Saatse Boot

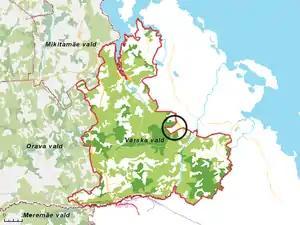
Former Värska Parish, with the Saatse Boot marked by the circle on the northeastern border. The road crossing through Russia is marked in yellow.

The Saatse Boot is a boot-shaped area of Russian territory of that extends through the road number 178 between the Estonian villages of Lutepää and Sesniki (themselves between the larger settlement Värska and village of Saatse) in Setomaa Parish.